Borj El Kebir

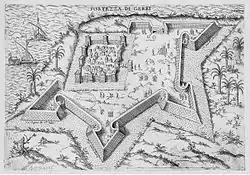
Borj El Kebir (1599)

Borj El Kebir, also known as Borj El Ghazi Mustapha, is an ancient castle in Houmt El Souk, Tunisia on the island of Djerba. It is the largest and best preserved local castle, and is one of the most visited historical sites on the island.